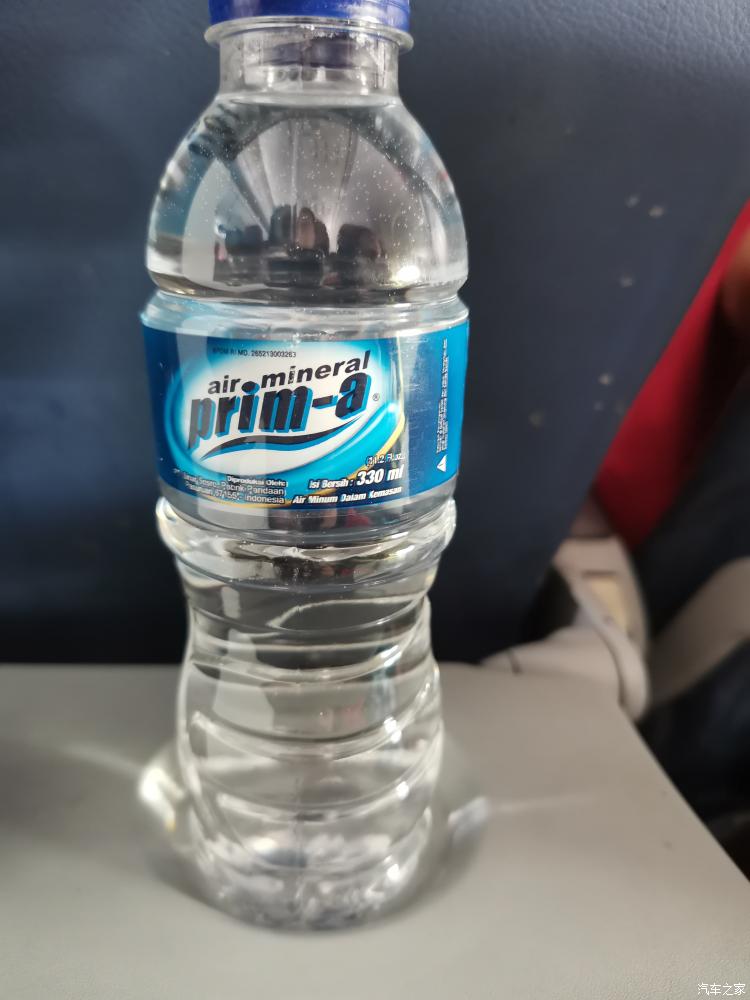
Waste category: plastic